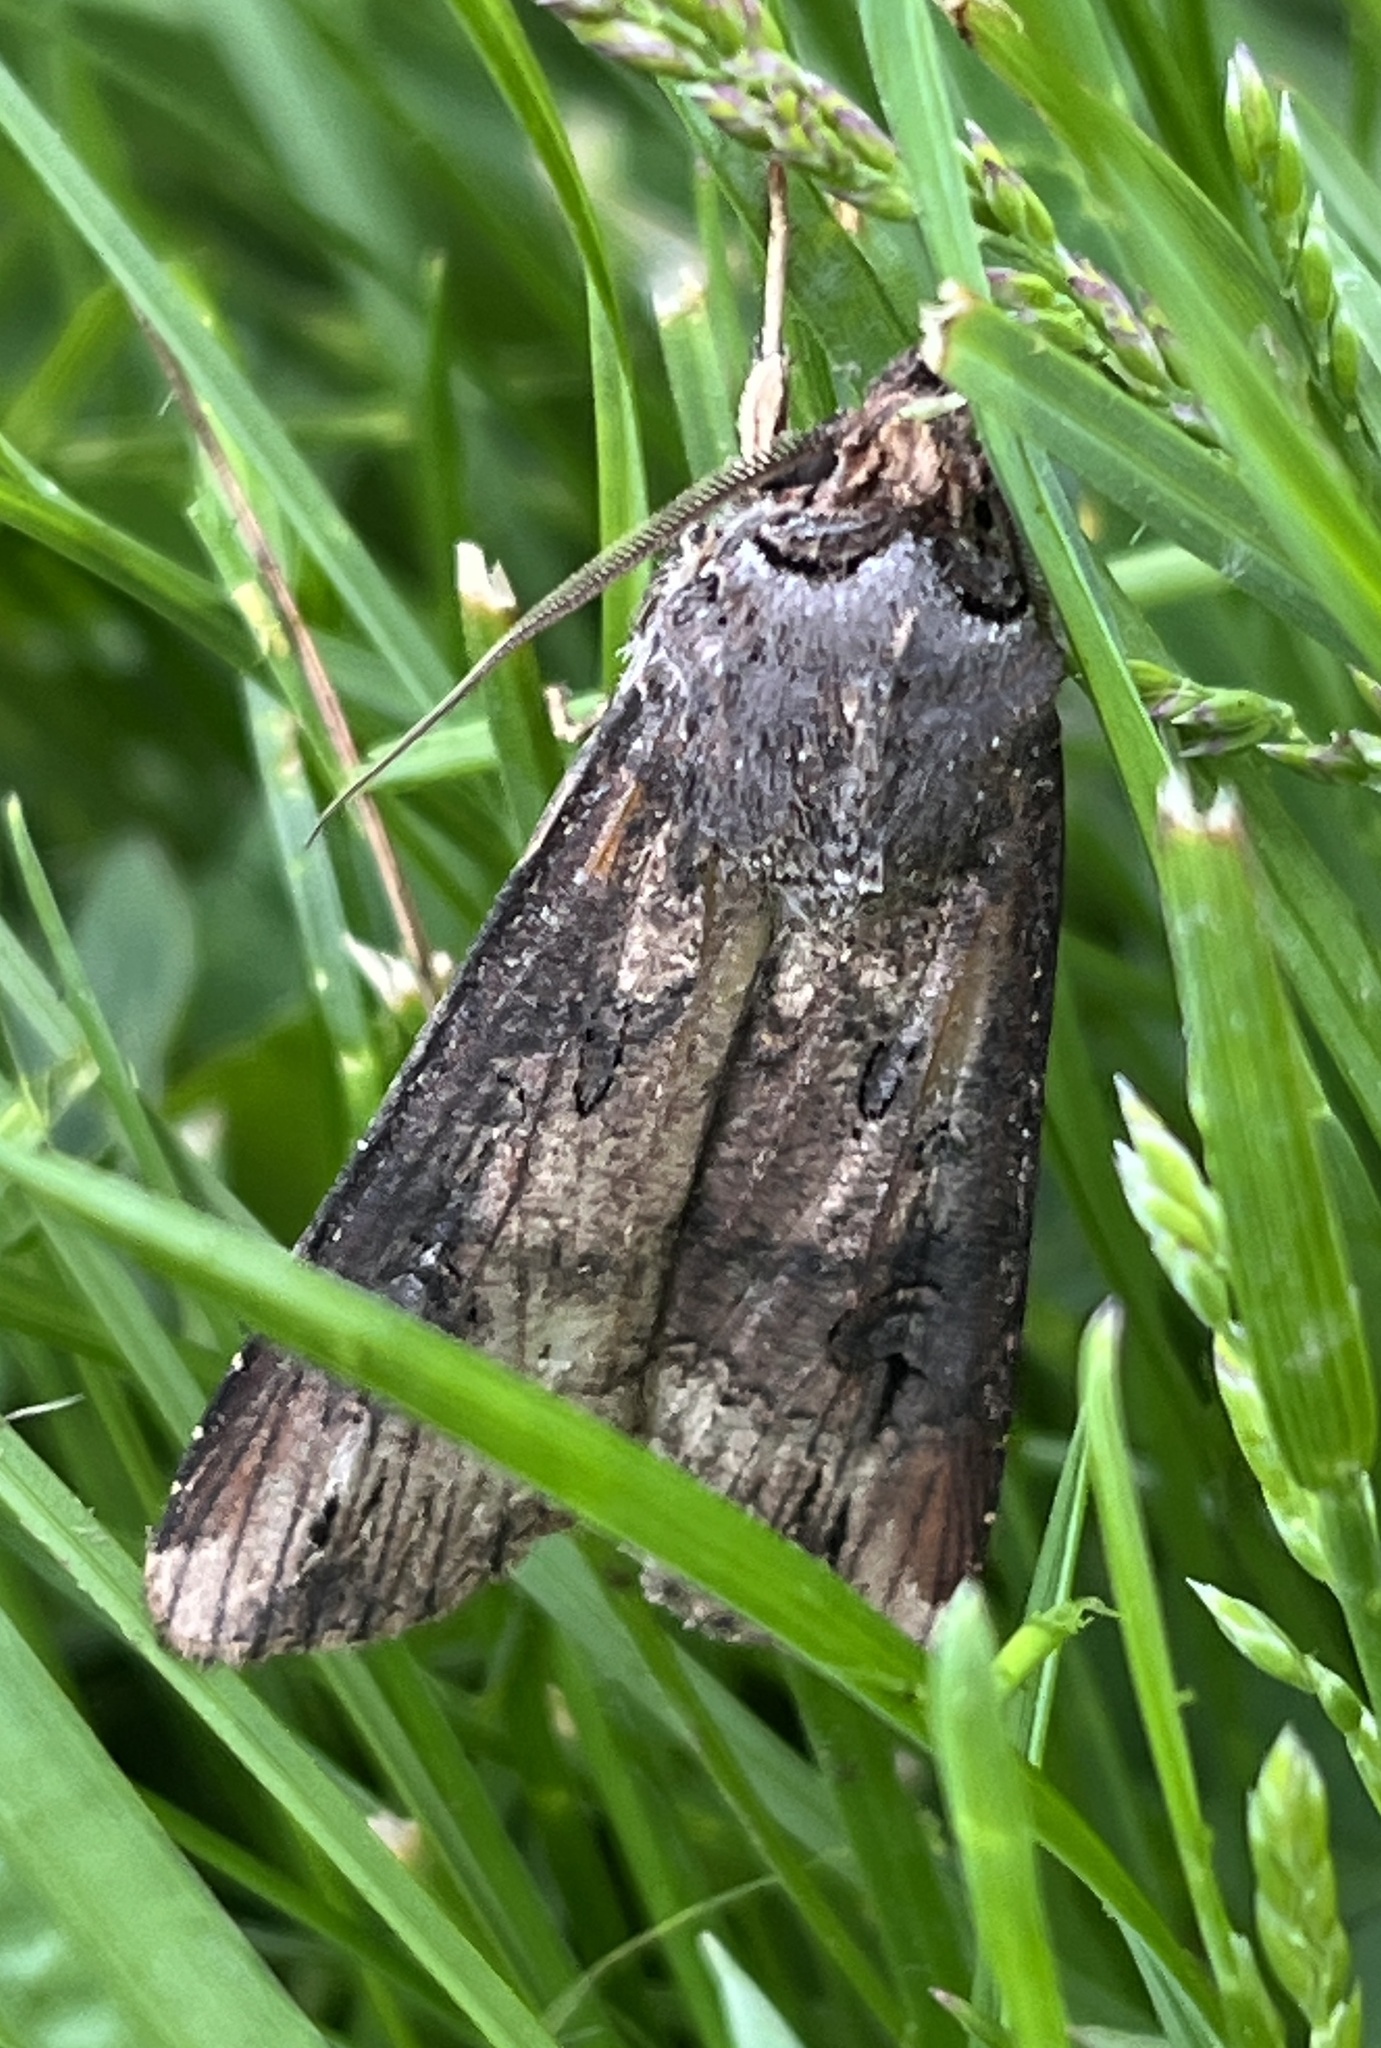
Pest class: cutworms